Altitude diving

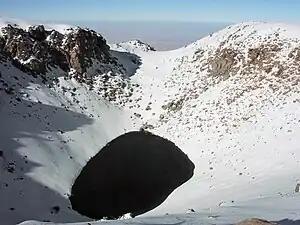
Lago Licancabur, site of the former world's highest ever altitude dive. It was superseded by a dive at Ojos de Salado in Chile.

Although no official records are recognized, until 2007 the highest recorded altitude at which a scuba dive had been conducted was , by a team led by Charles Brush and Johan Reinhard in 1982 in Lago Licancabur. This record was equaled by a team led by Nathalie Cabrol (SETI Institute/NASA Ames) in 2006. That year, Cabrol set the highest recorded altitude scuba diving for women. She also free dived at Lake Licancabur in 2003 and 2004.